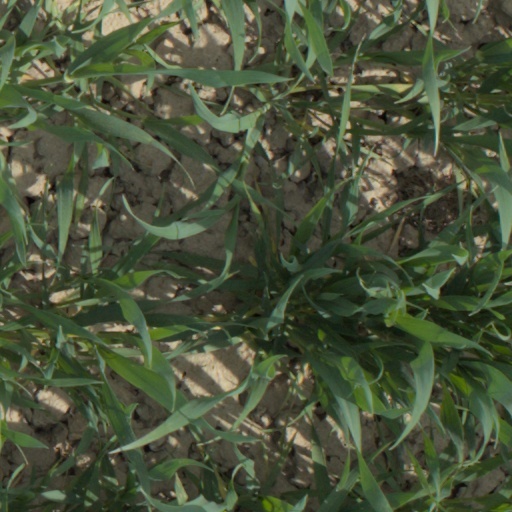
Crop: wheat